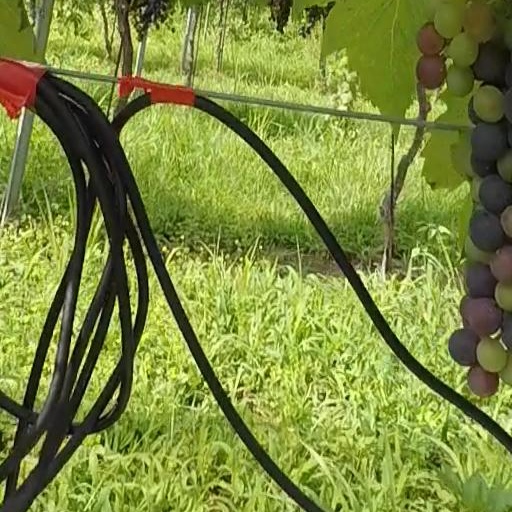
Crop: grape